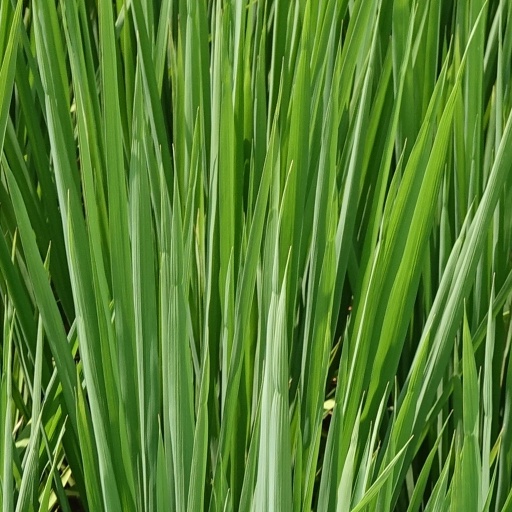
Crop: rice